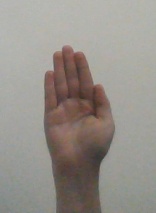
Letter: seen